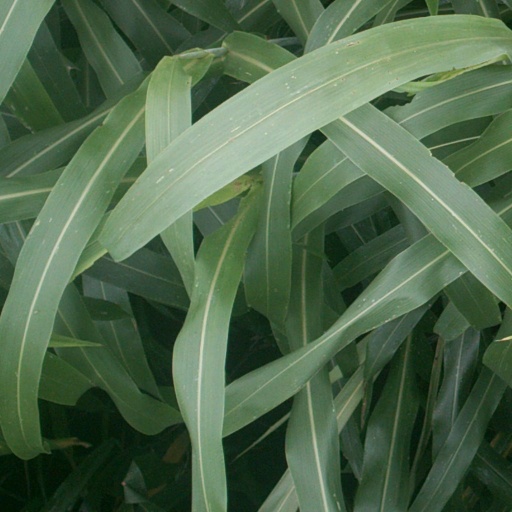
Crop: sorghum